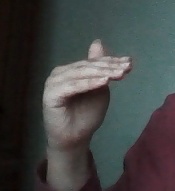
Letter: khaa